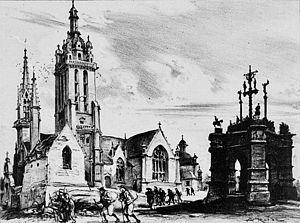
L'église et le calvaire de Pleyben vers 1900 (lithographie d'Albert Robida publiée dans ""La vieille France, Bretagne"" vers 1900)"
Pleyben [plɛbɛ̃] est une commune du département du Finistère, dans la région Bretagne, en France.